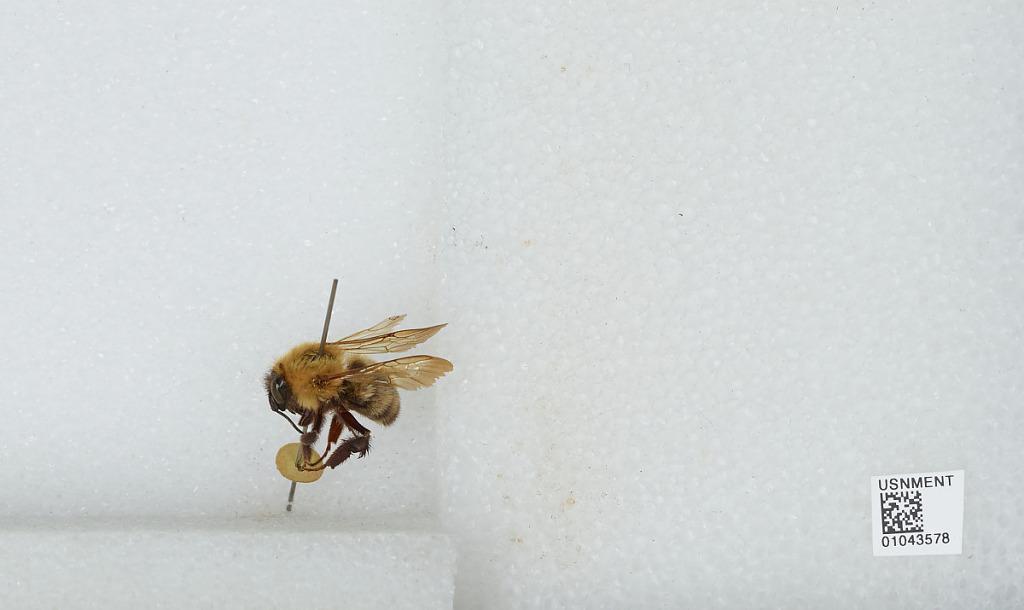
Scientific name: Bombus sp.